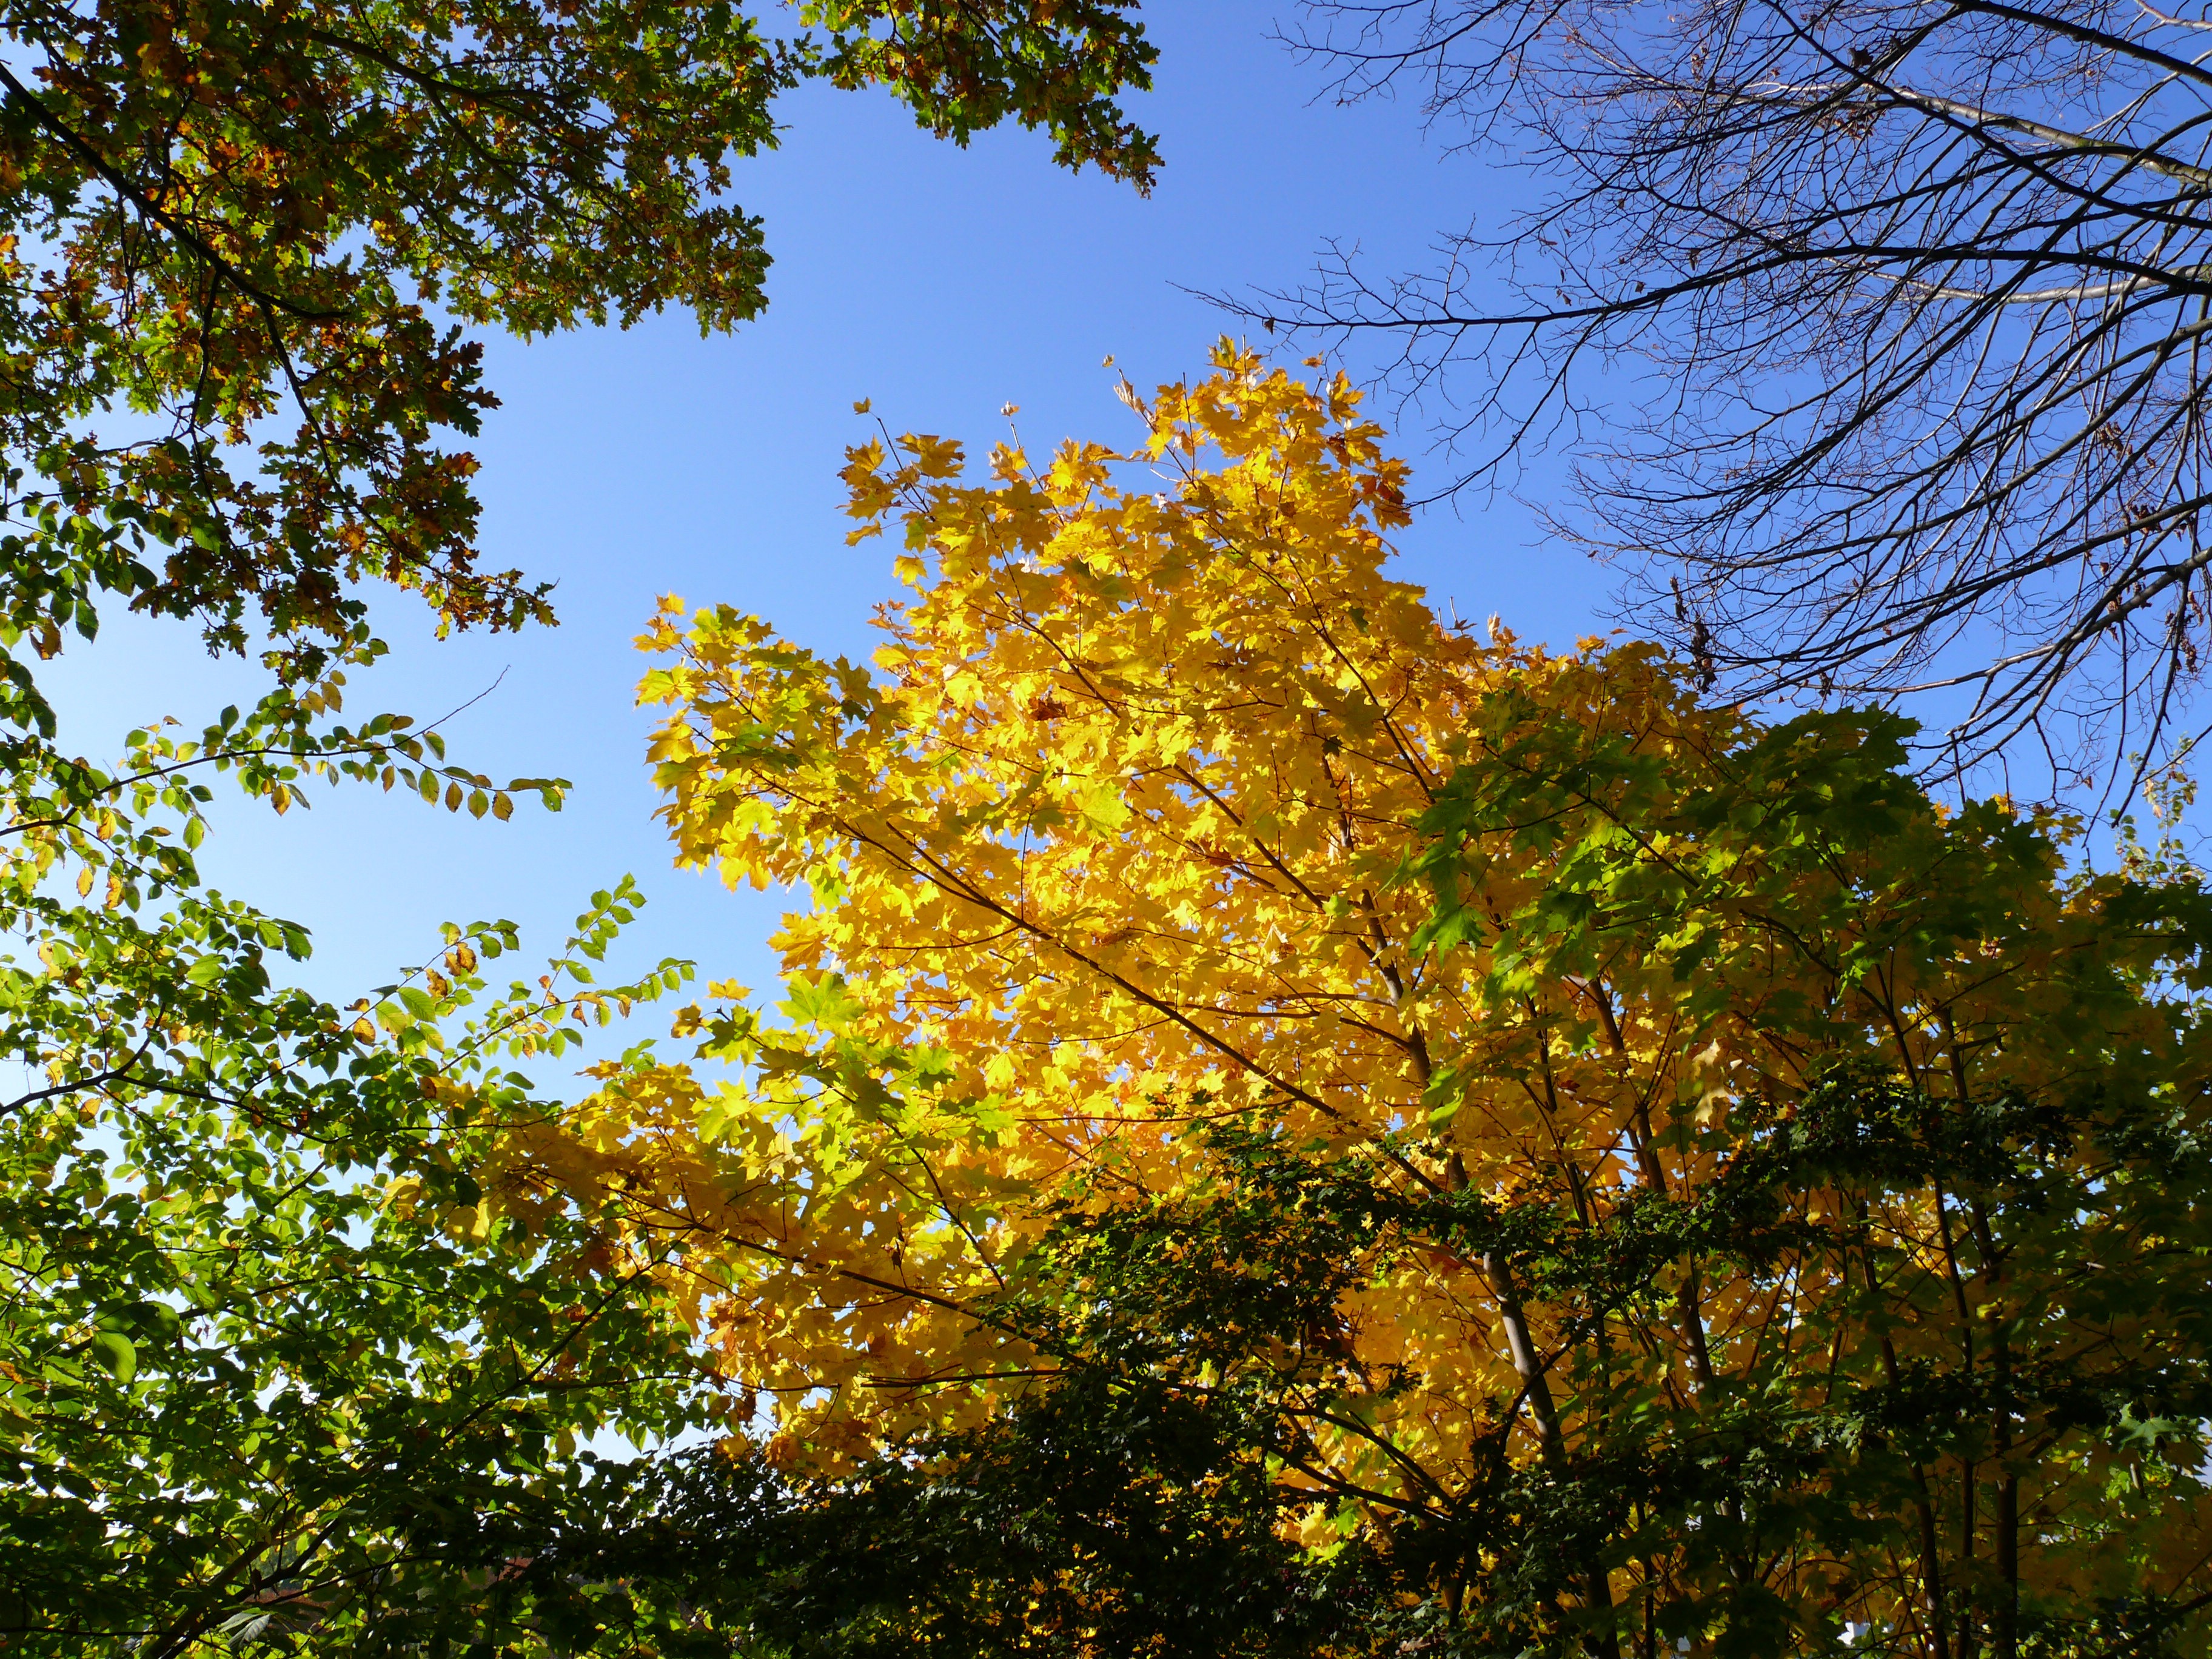
landscape, tree, nature, forest, branch, plant, sunlight, leaf, flower, autumn, botany, colorful, season, trees, leaves, deciduous, woodland, autumn forest, woody plant, temperate broadleaf and mixed forest, land plant